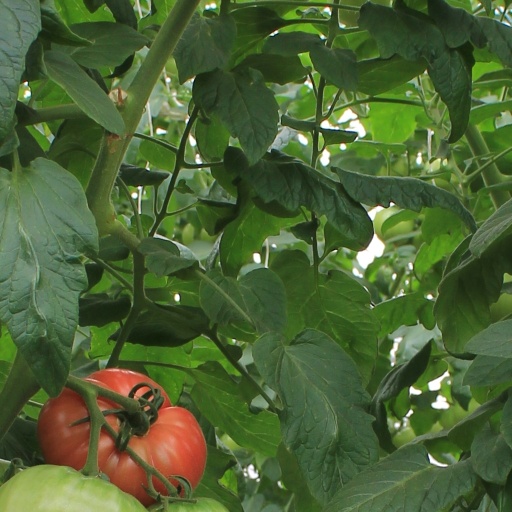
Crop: tomato